Northeast Library

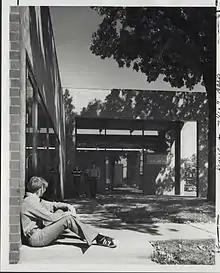
The Northeast Library was built at 2200 Central Avenue N.E. in Minneapolis in 1972 to replace the 1915 Central Ave. branch of Minneapolis Public Library.

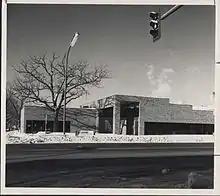
The Northeast Library was built at 2200 Central Avenue N.E. in Minneapolis in 1972 to replace the 1915 Central Ave. branch of Minneapolis Public Library.

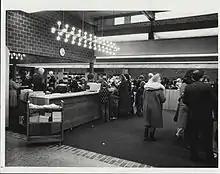
The Northeast Library was built at 2200 Central Avenue N.E. in Minneapolis in 1972 to replace the 1915 Central Ave. branch of Minneapolis Public Library.

The first library service for the "New Boston" community in Northeast Minneapolis was a deposit station "H," located at Moody's Drug Store, 25th and Central in 1892. In the early 20th century, Gratia Countryman, Director of the Minneapolis Public Library, tracked patron metrics of branch libraries and determined that the New Boston Branch, which had opened in January 1907, was busy enough to warrant moving from a rented space at Central Ave. and 24th Ave. NE into a purpose-built library. The Central Avenue branch, the second of Andrew Carnegie's four libraries in Minneapolis, opened on November 15, 1915 and quickly became one of the most active and important branches of the Minneapolis Public Library System.